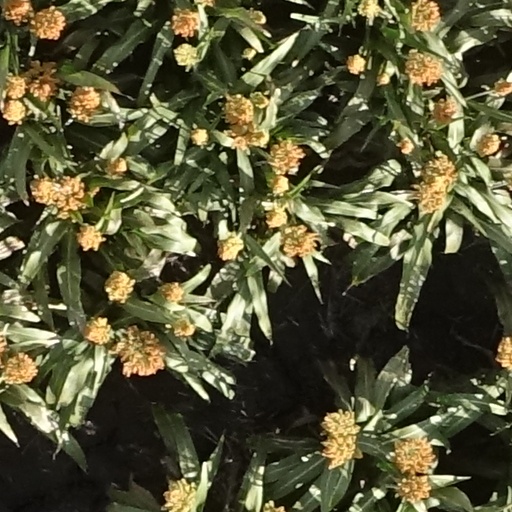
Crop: sorghum